Colonial forces of Australia

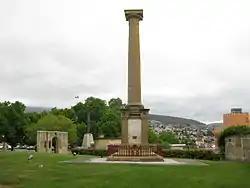
A memorial erected by the 99th Regiment of Foot at Anglesea Barracks, Hobart, to commemorate the soldiers of the regiment killed during the New Zealand Wars. This was the first war memorial built in Australia, and is the only monument built by British soldiers in Australia to commemorate their casualties.

Initially these forces were based solely in New South Wales and Van Diemen's Land (later known as Tasmania), however, later they were sent to Western Australia, South Australia, the Port Phillip District (later known as Victoria), Queensland and the modern-day Northern Territory. Upon departure, most British regiments proceeded on to India where they saw further service. Many British soldiers, however, chose to stay in Australia, taking their discharge or transferring to the units that arrived to replace them.